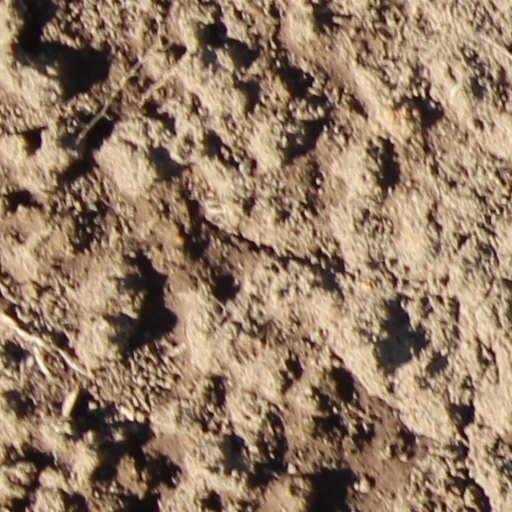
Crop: wheat